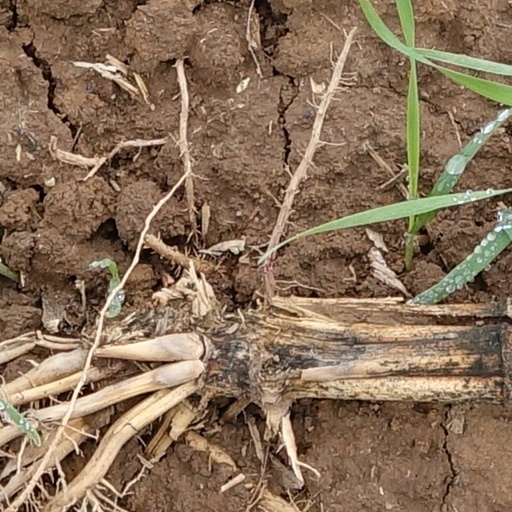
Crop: wheat